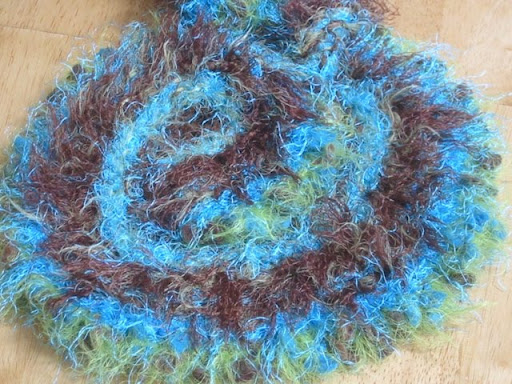
Texture: spiralled